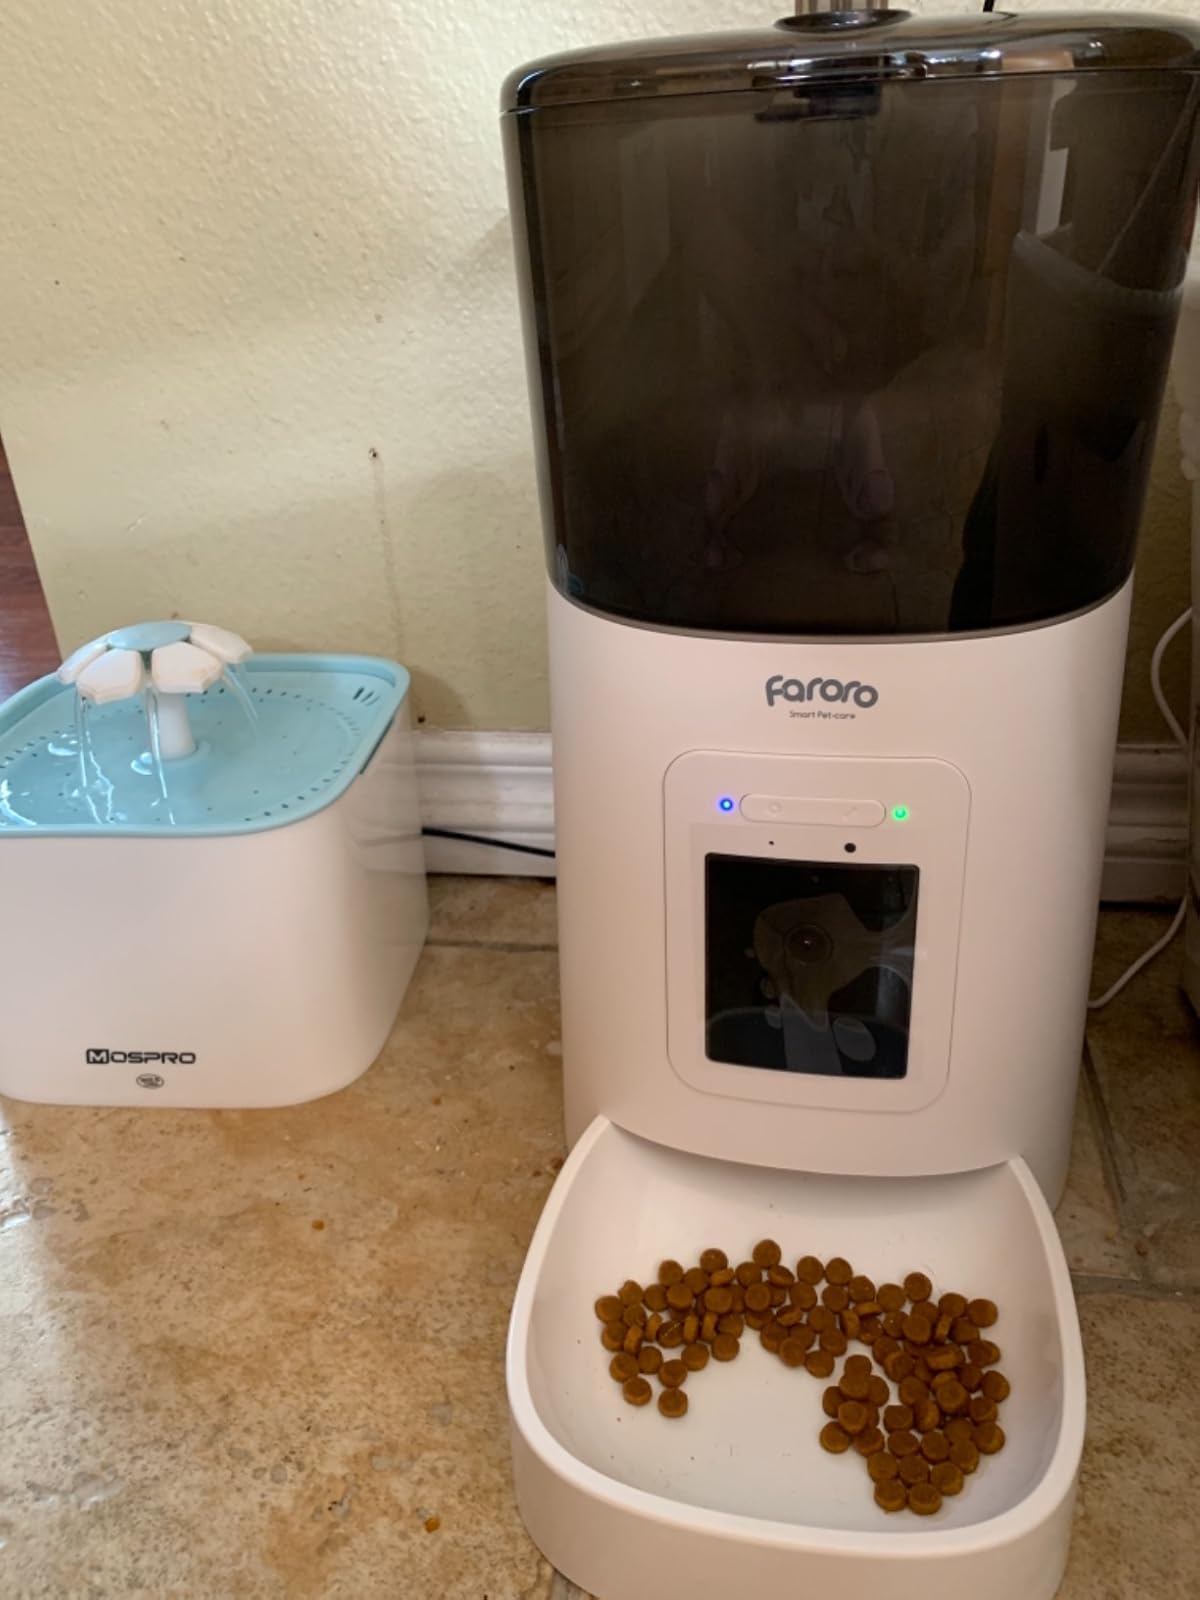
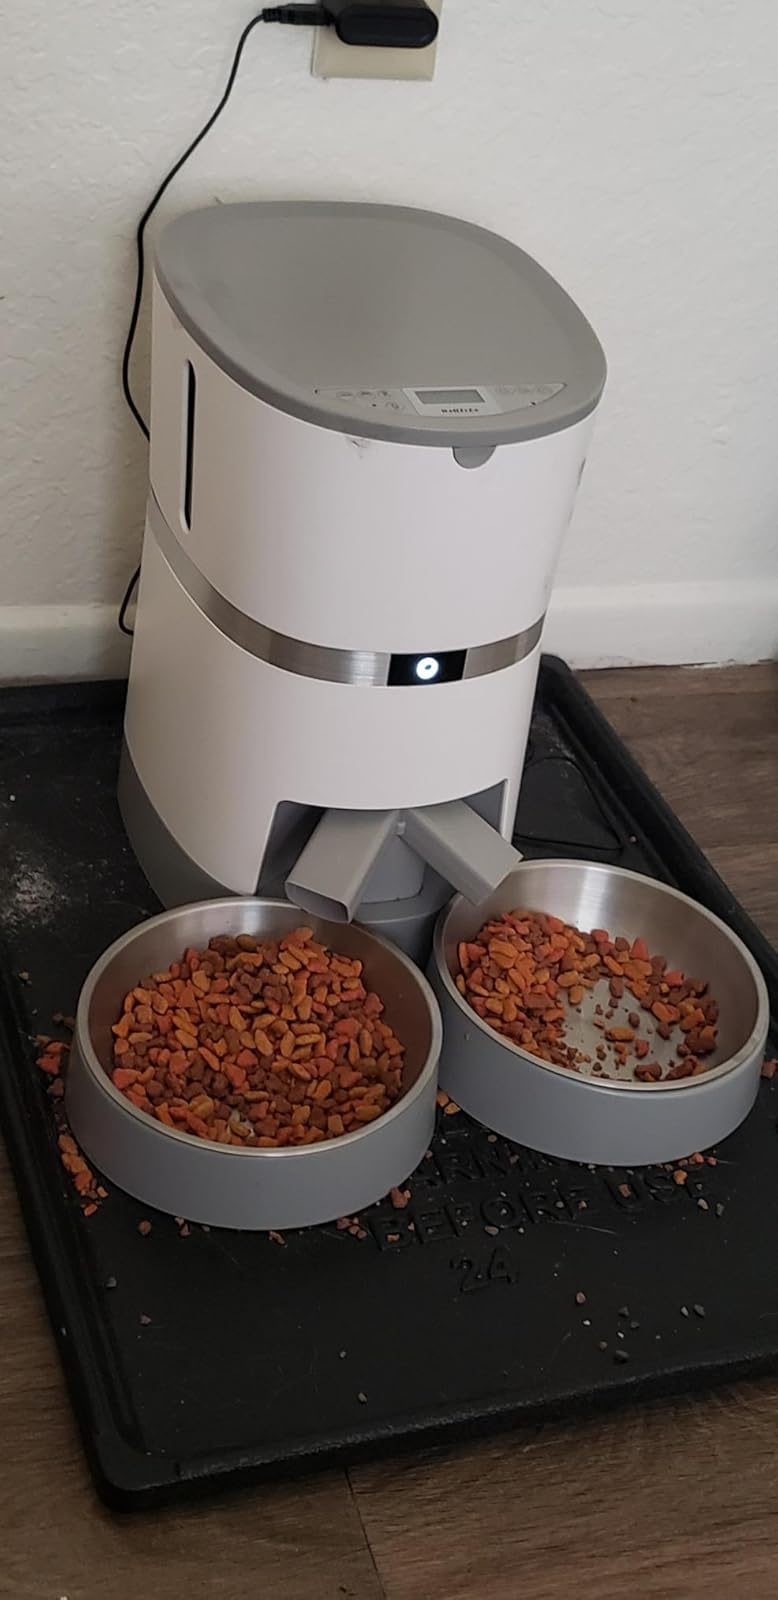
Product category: items_feeder
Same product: no